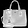
Label: Bag